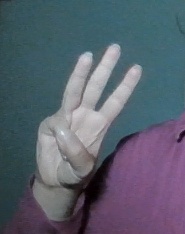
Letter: thaa